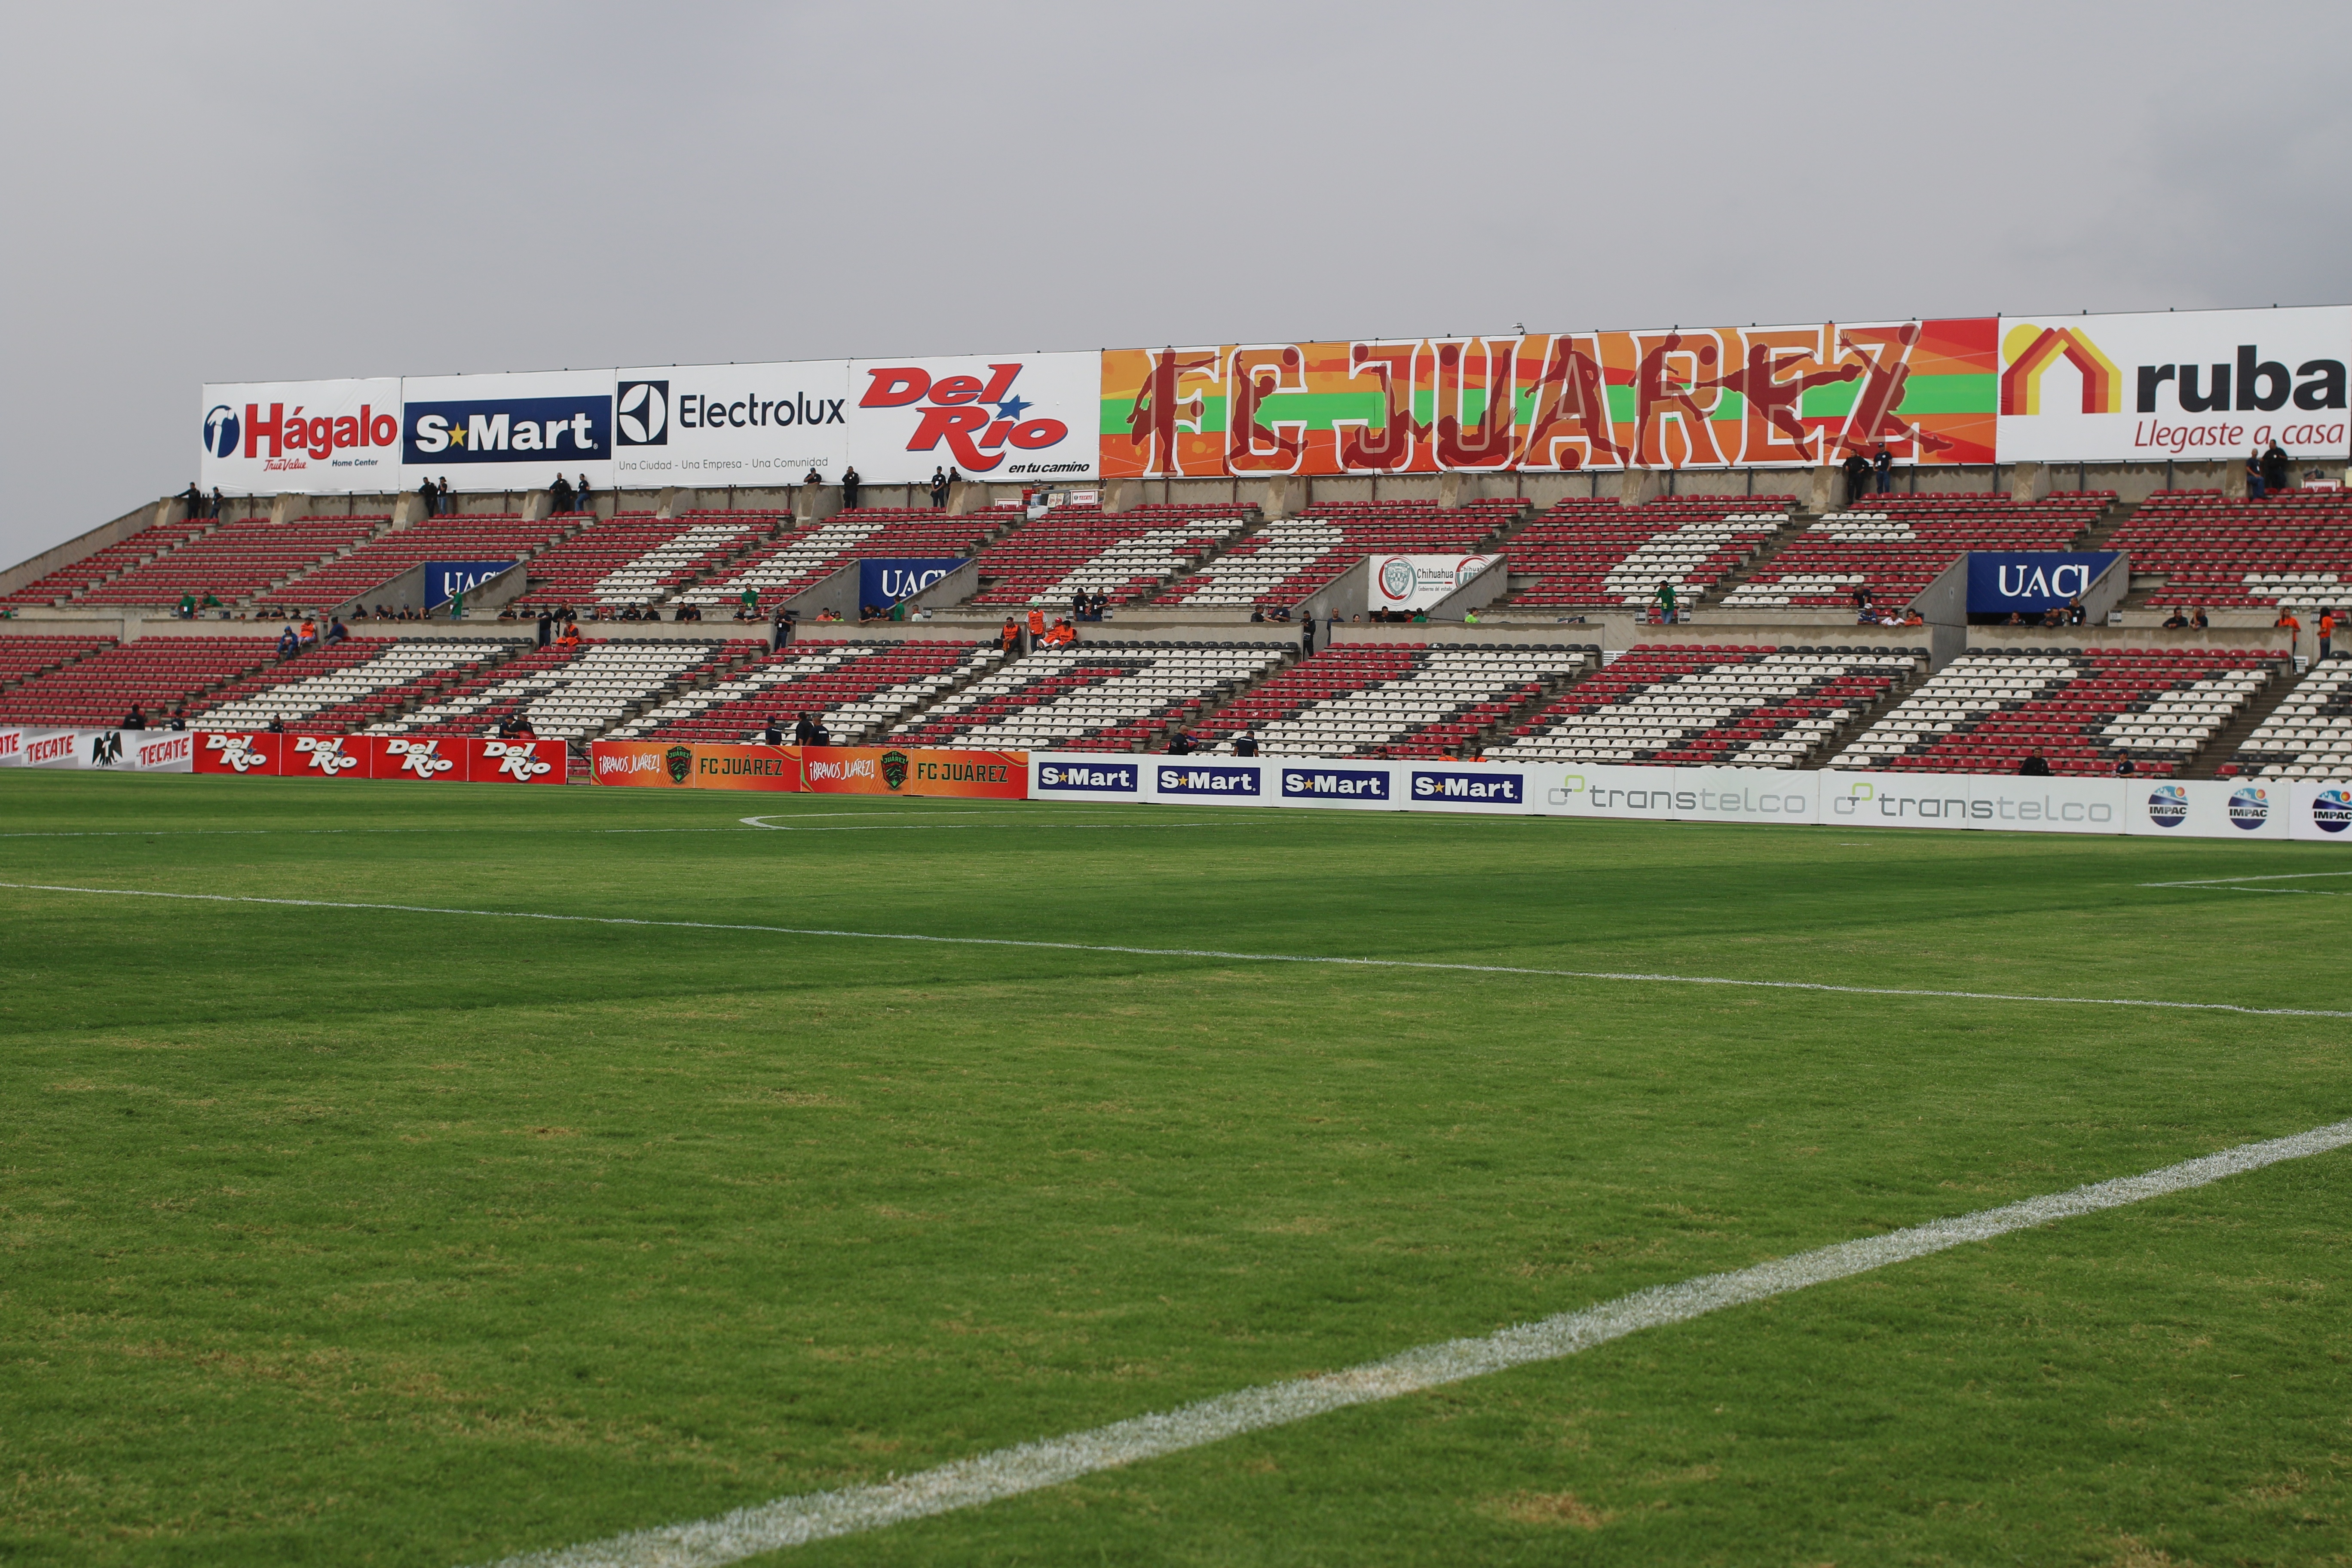
grass, structure, soccer, football, stadium, player, baseball field, arena, sports, chihuahua, race track, bleachers, baseball park, juarez, bravos, geographical feature, sport venue, soccer specific stadium